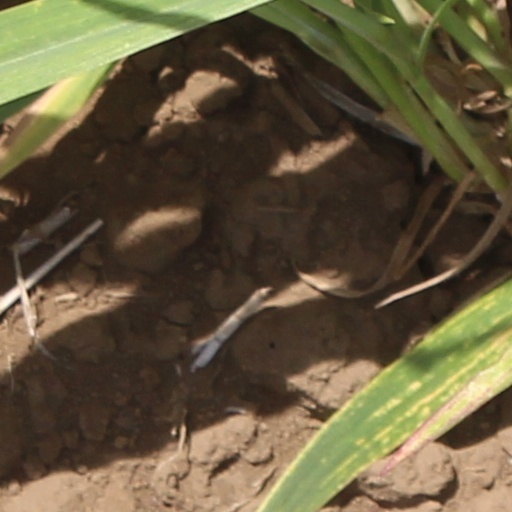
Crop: wheat